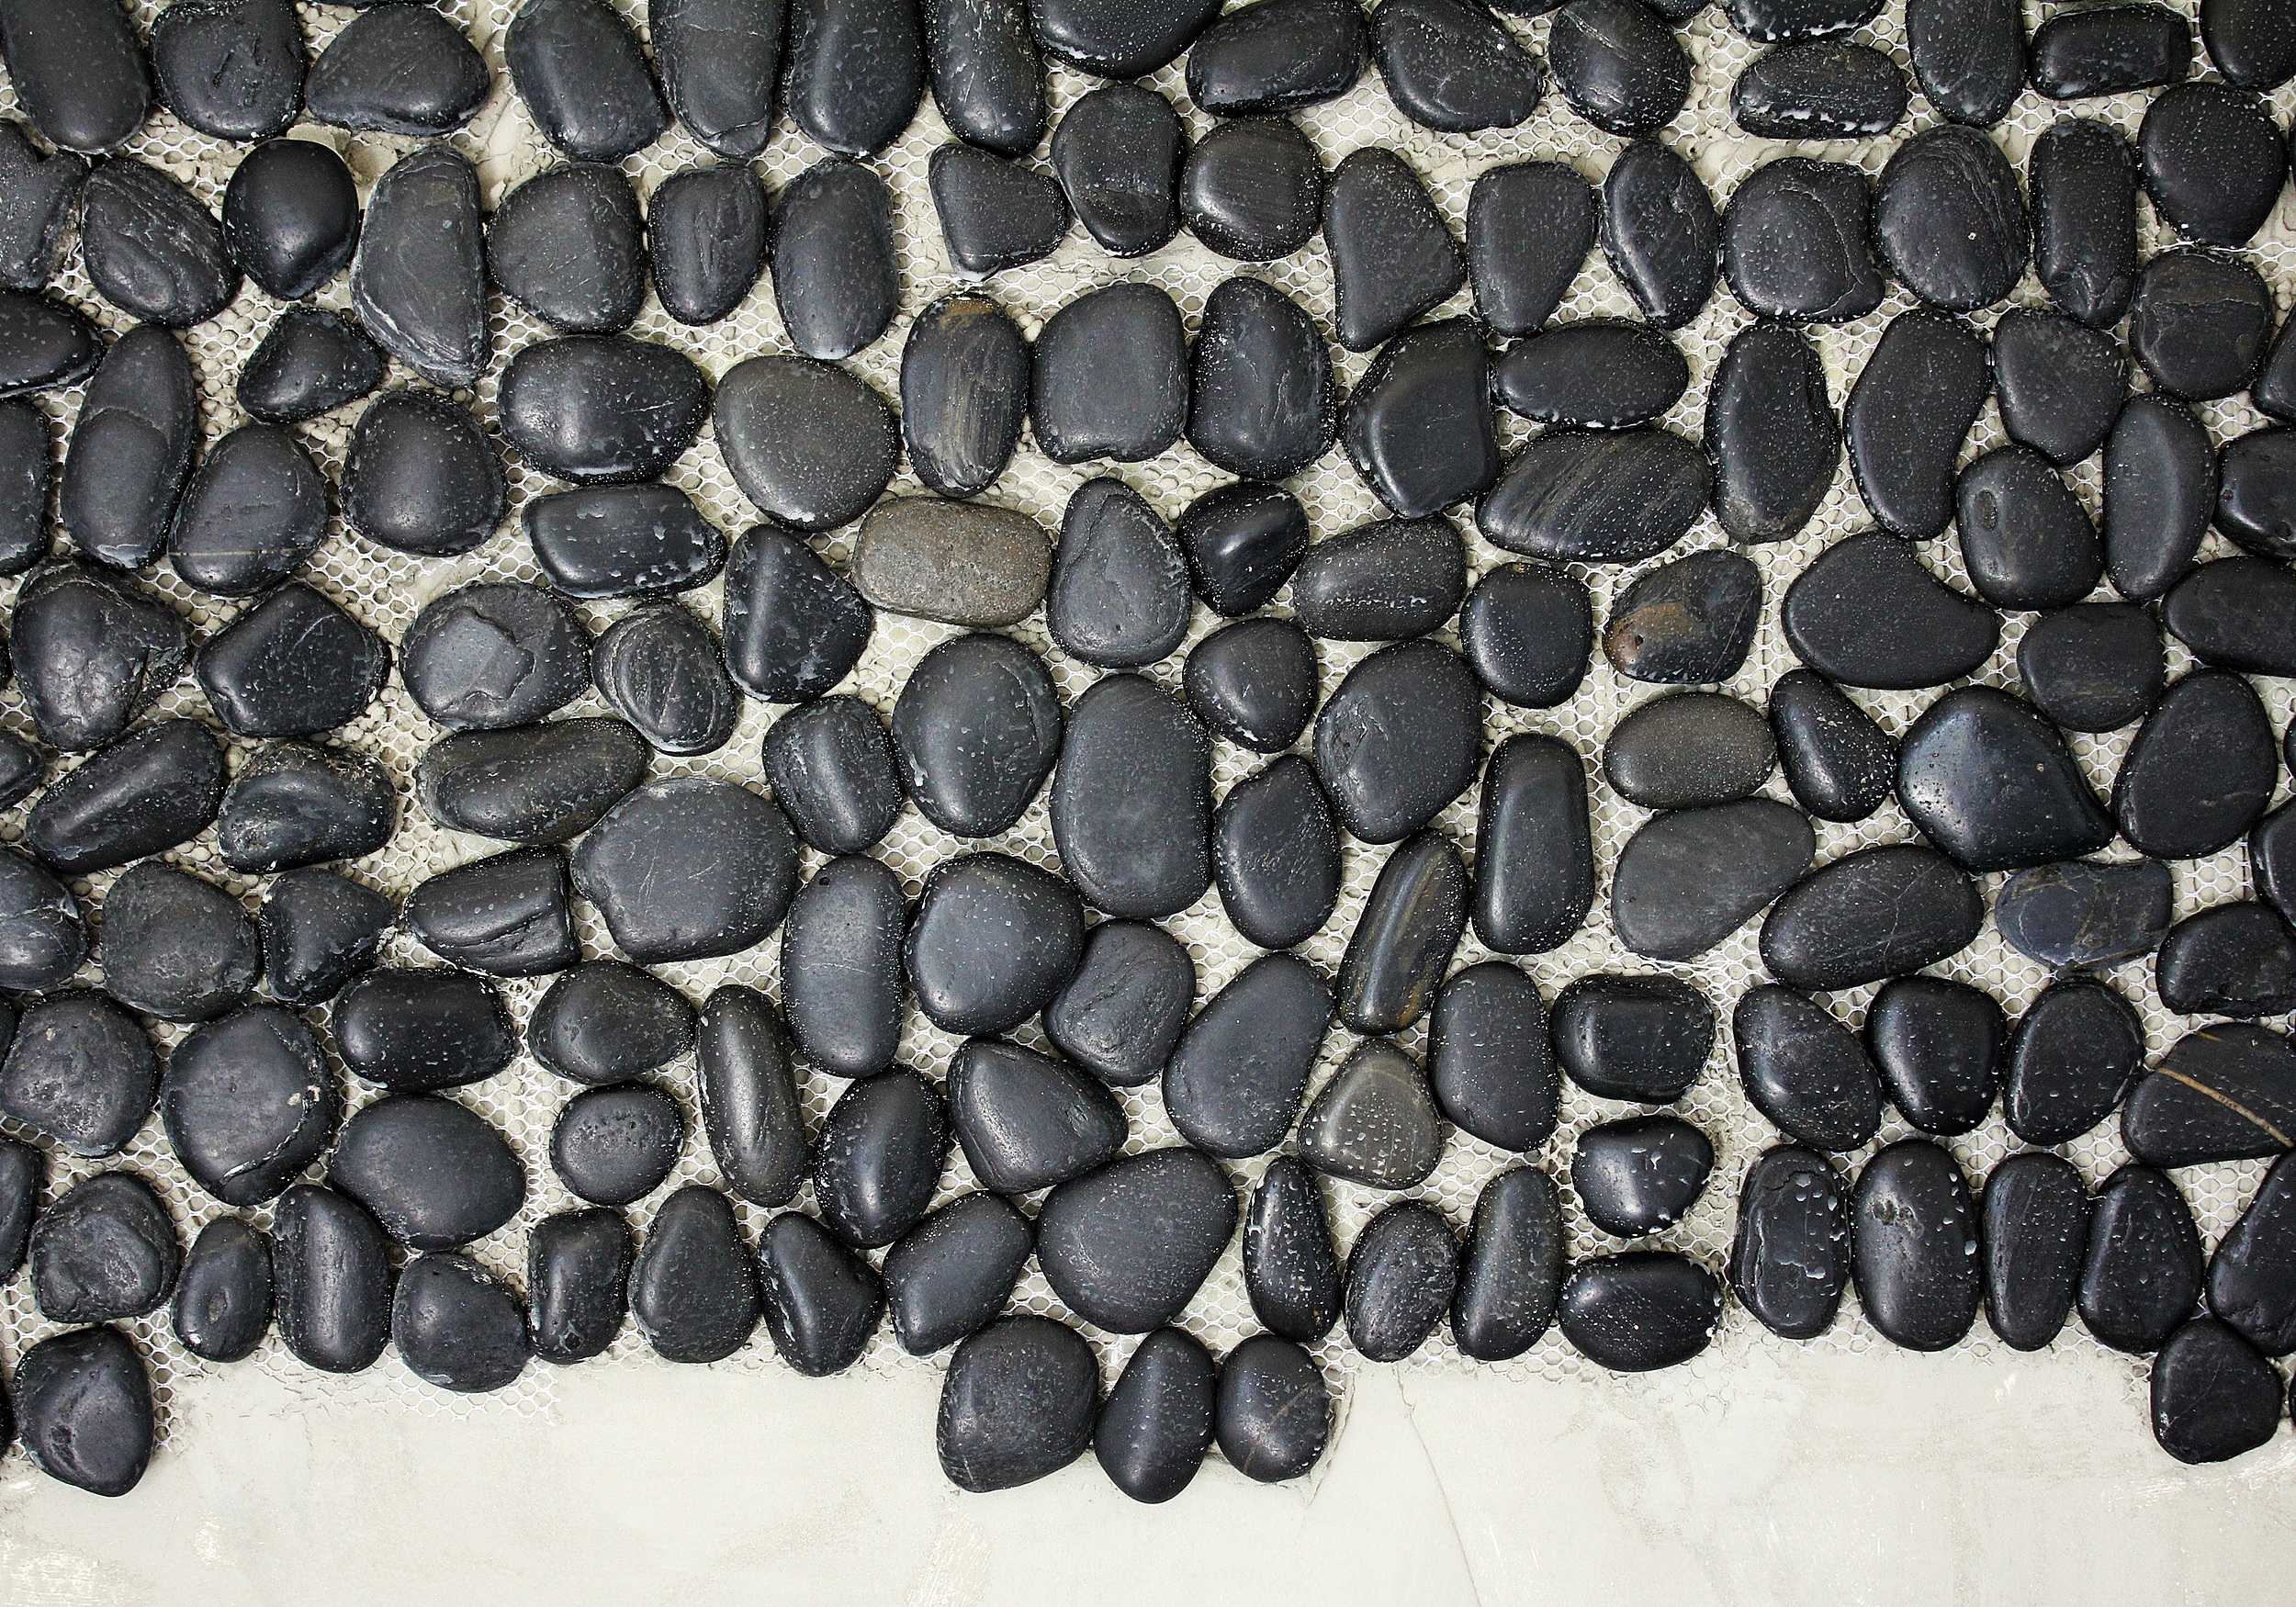
rock, texture, floor, pattern, pebble, material, circle, art, mat, background, gravel, pebbles, iron, flooring, embarrassed, decorative stones, tiler, pebble mat, decorative stones wall for the, black grey, pebble network, dekokieselsteine